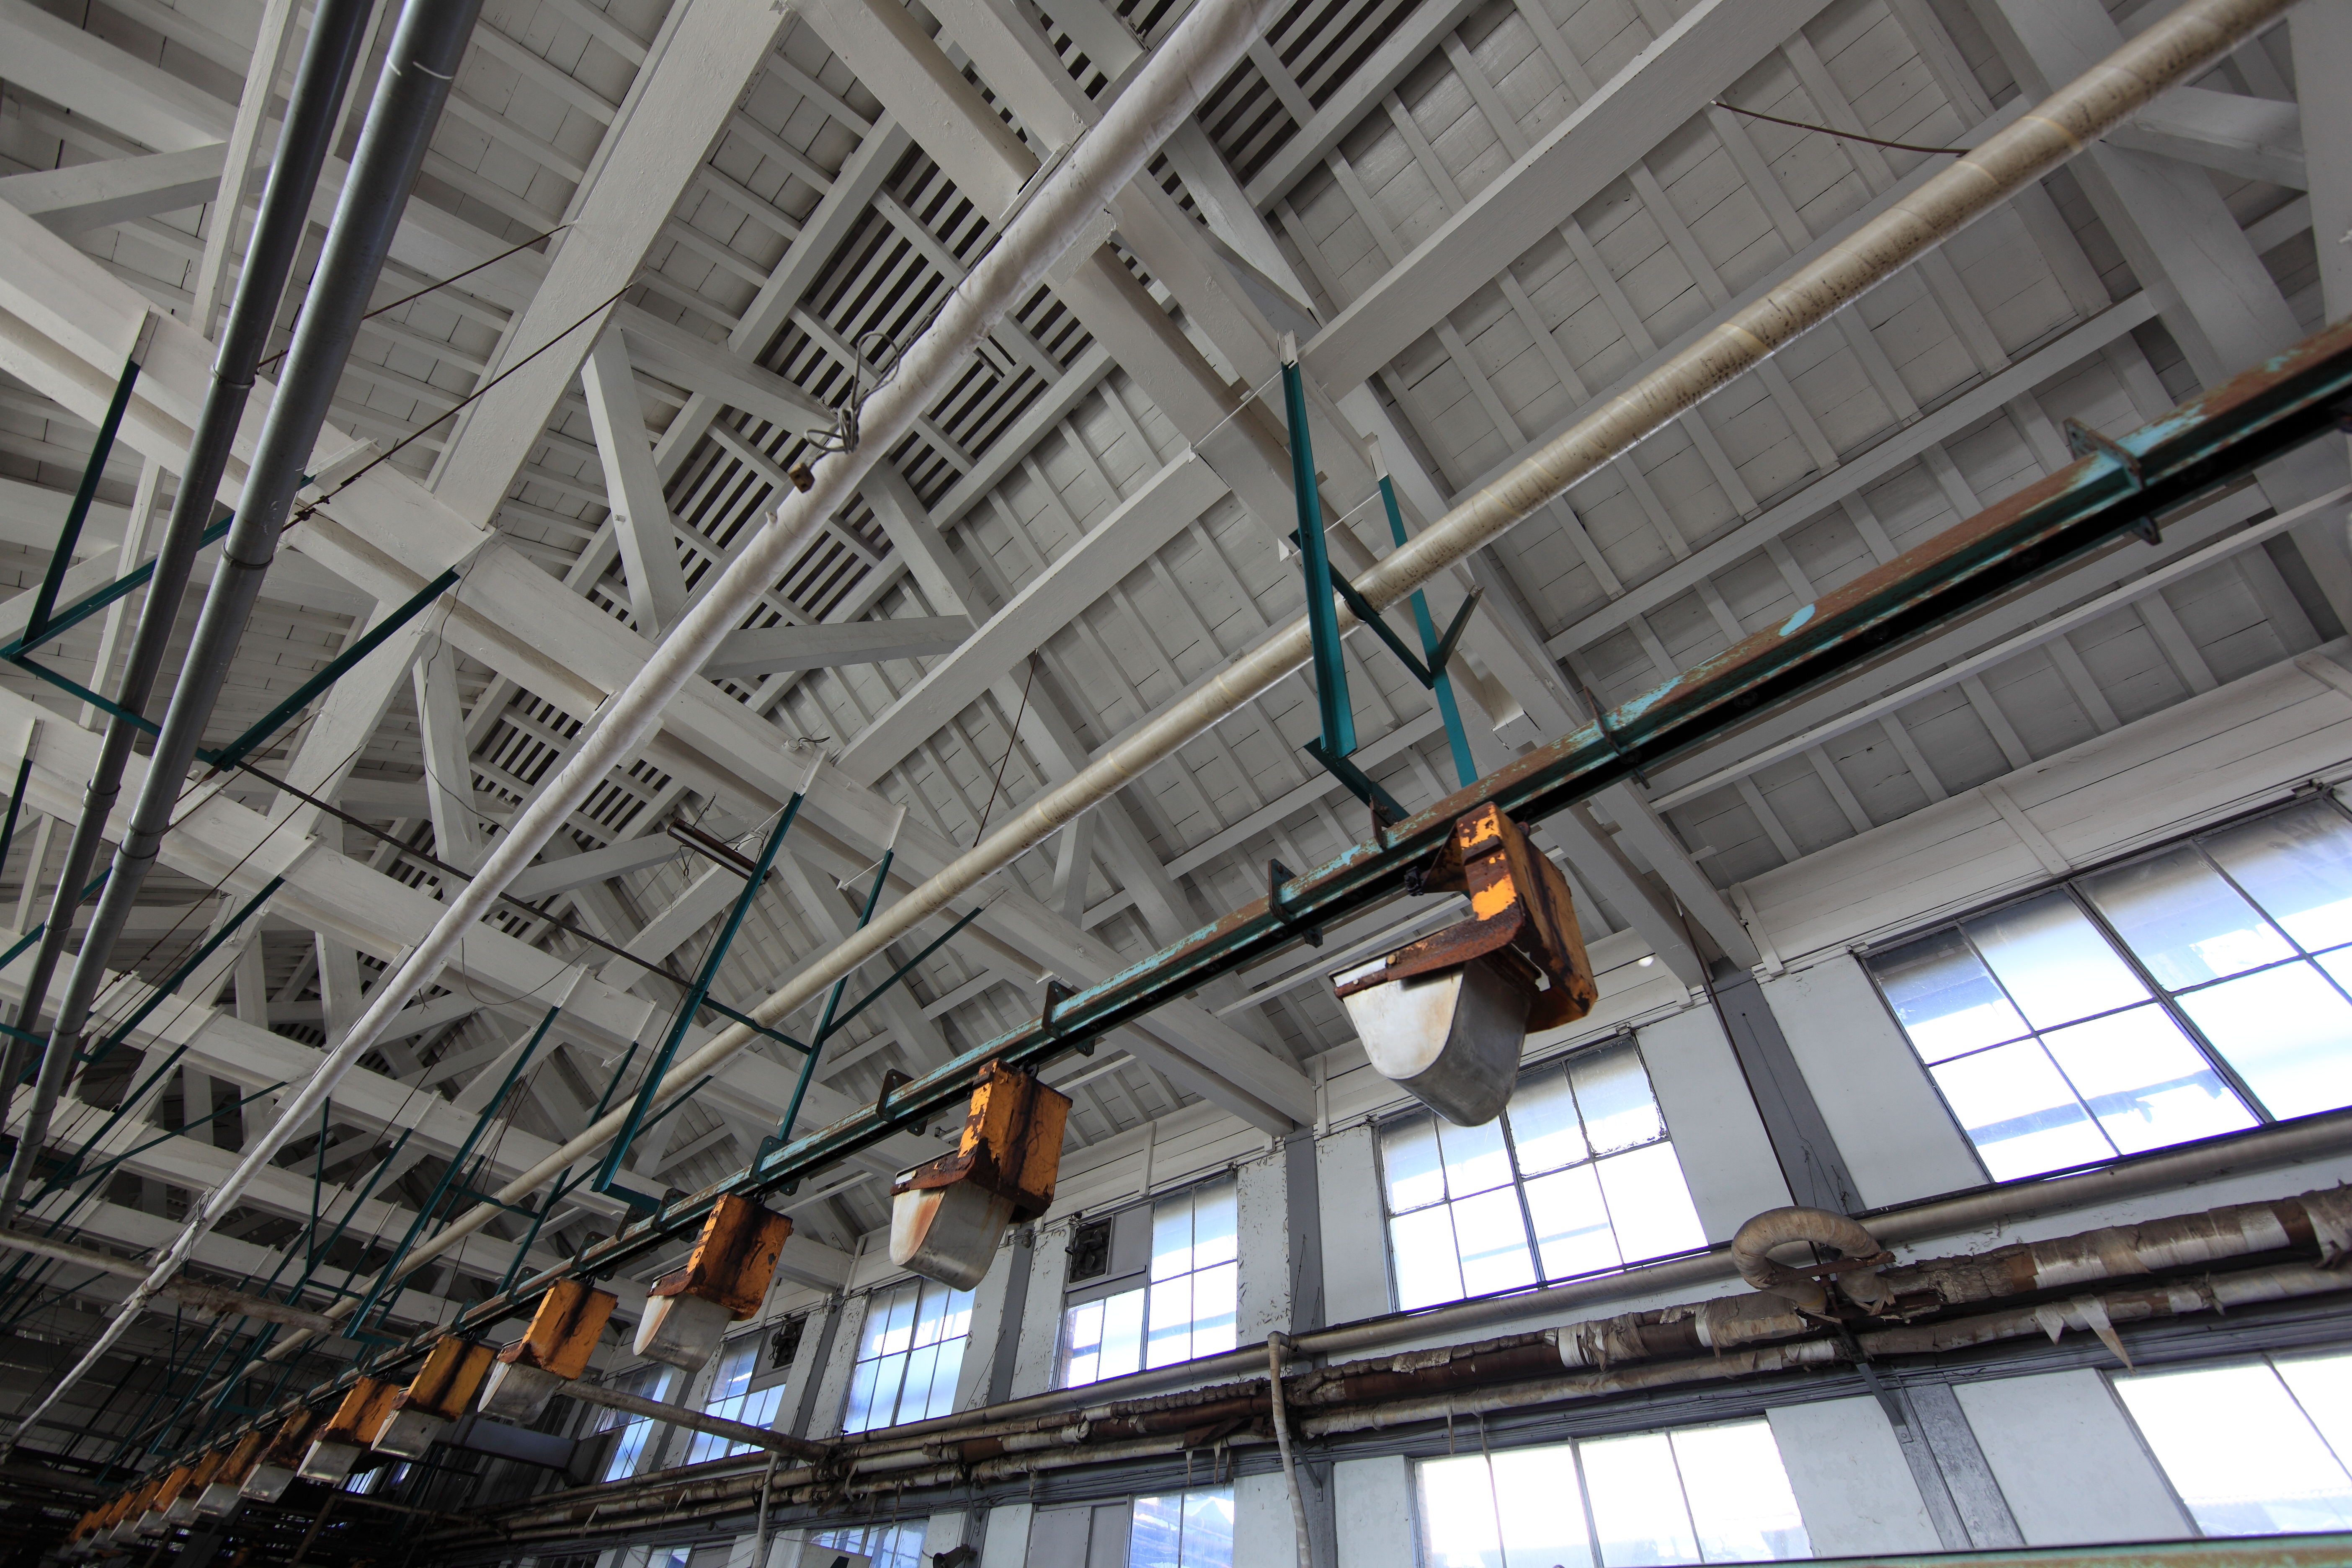
architecture, structure, skyscraper, downtown, high, facade, factory, industry, lighting, stadium, arena, mill, 5d, hires, silk, markii, headquarters, hi, res, resolution, gunma, tomioka, urban area, sport venue